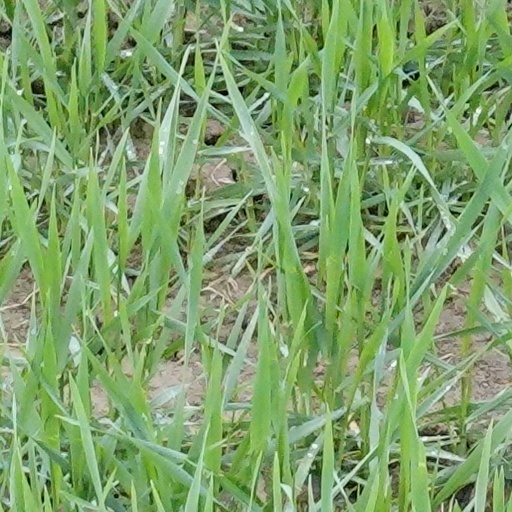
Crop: wheat